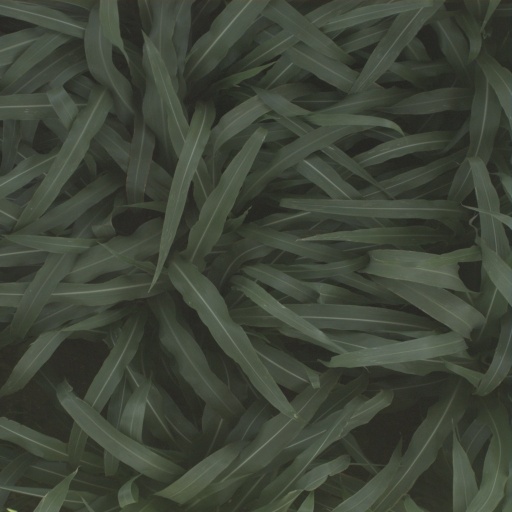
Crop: sorghum